Galt & Bro.

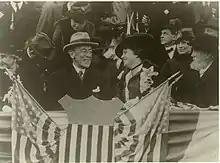
Woodrow Wilson and Edith Galt Wilson at a Ball Game

The 21st president of the United States, Chester A. Arthur, had commissioned a pocket watch. The 18 karat gold Waltham Hunter pocket watch was presented to Joseph Haydn Potter in the 1883 for his services during his time as a general in the Union Army during the American Civil War. The engraving on the pocket watch read: "Presented by the President of the United States to Joseph Potter Master of the Haytian Bark "Letitia" for Humanity in rescuing the Shipwrecked Crew of the Schooner James Bliss of Belfast Maine At Sea April 16, 1883".